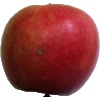
Label: Apple Crimson Snow 1